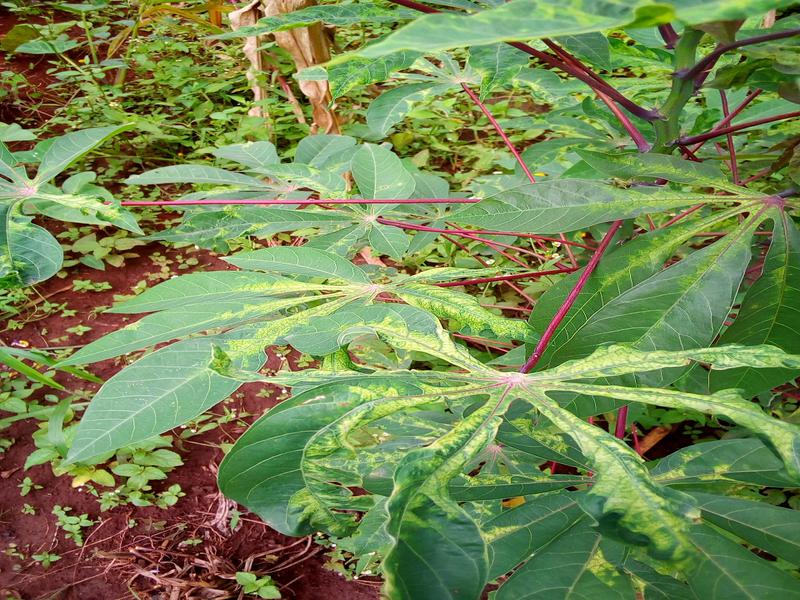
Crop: cassava
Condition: mosaic_disease